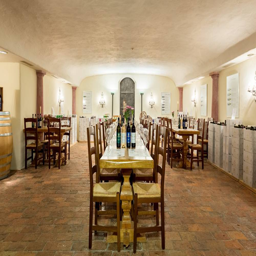
The Prince of Liechtenstein's wine cellars